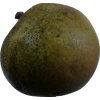
Label: pear